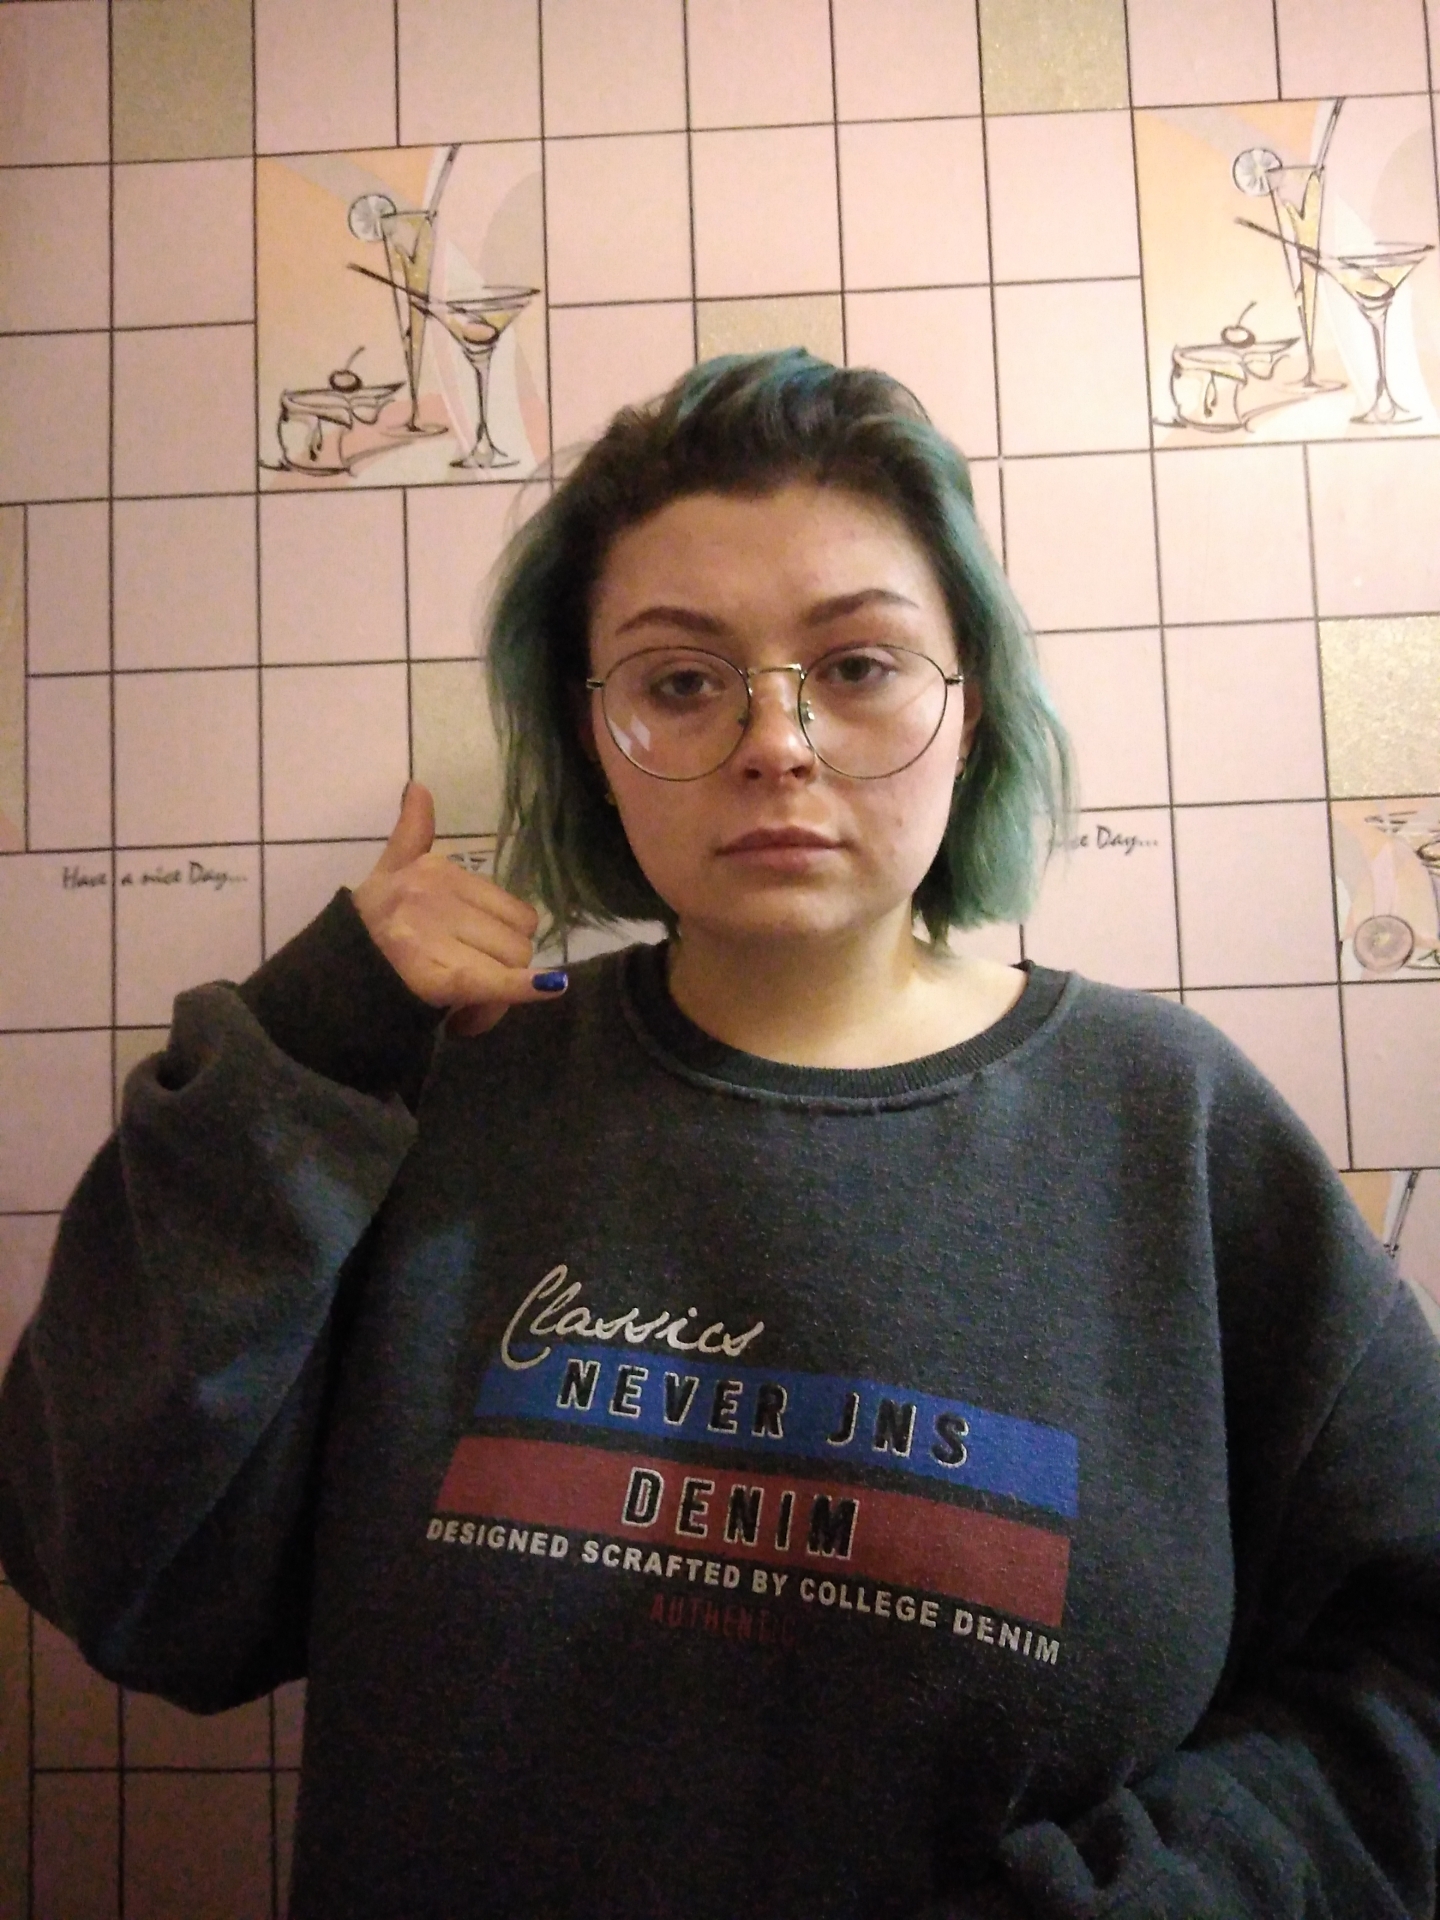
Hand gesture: call